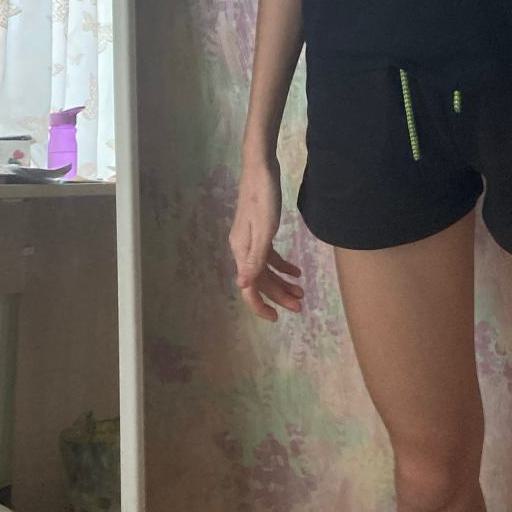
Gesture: no_gesture